Yulia Putintseva career statistics

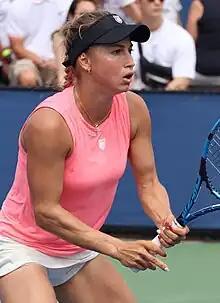
Putintseva at the 2023 US Open

"Only main-draw results in WTA Tour, Grand Slam tournaments, Fed Cup/Billie Jean King Cup, Hopman Cup, United Cup and Olympic Games are included in win–loss records."